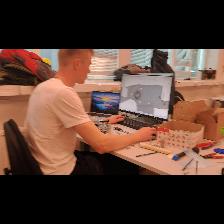
Label: Human